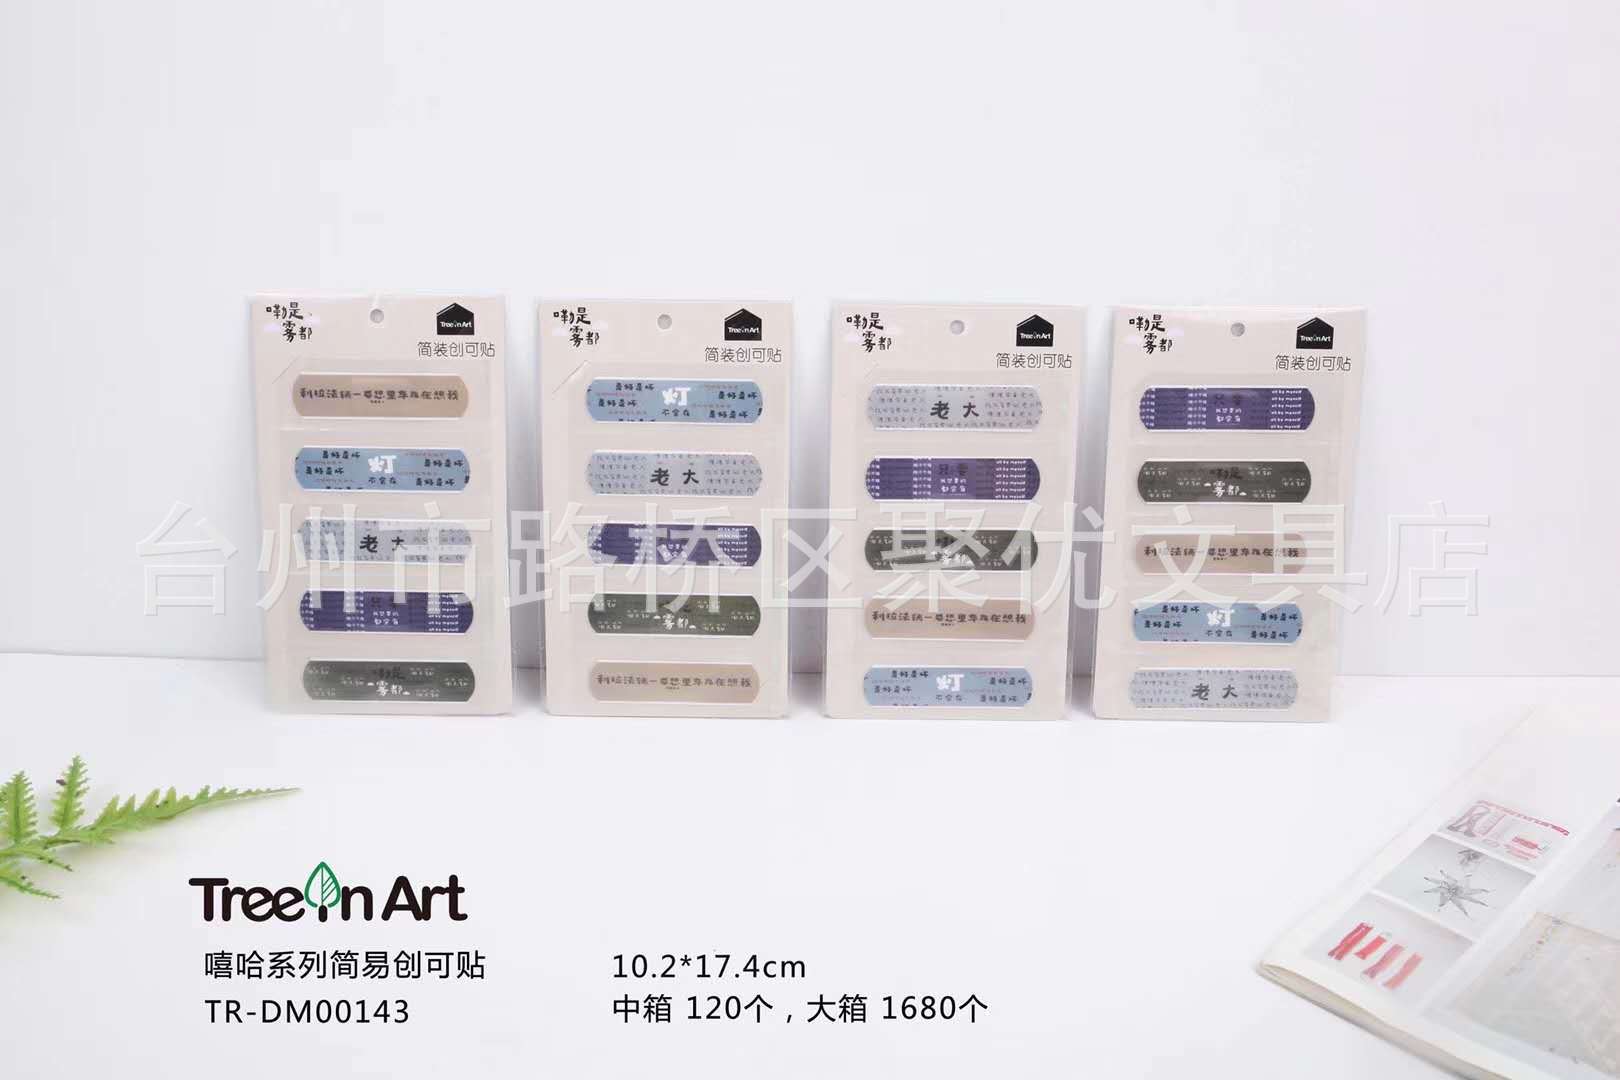
Label: trash